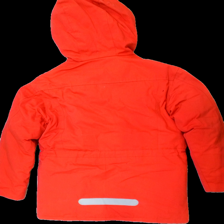
View: back
Type: Winter jacket
Category: Ladies
Brand: Peak Performance
Colors: Red, White
Material: 84% polyester 16% cotton
Pattern: Logo print
Cut: Regular
Size: XS
Season: Winter
Stains: Major
Damage: fläckar
Damage location: bottom center
Damage 2 location: bottom right
Damage 3 location: top center
Price range: <50
Recommended usage: Export
Description: röd vinterjacka med fläckar fram och loggor på